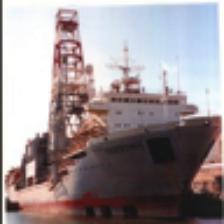
Label: NonHuman